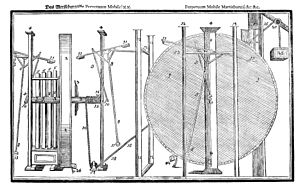
Johann Bessler / Orffyreus' hjul
Orffyreus' Merseburg-hjul
Johann Ernst Elias Bessler var en tysk opfinder, som konstruerede en række apparater, som han hævdede var evighedsmaskiner.